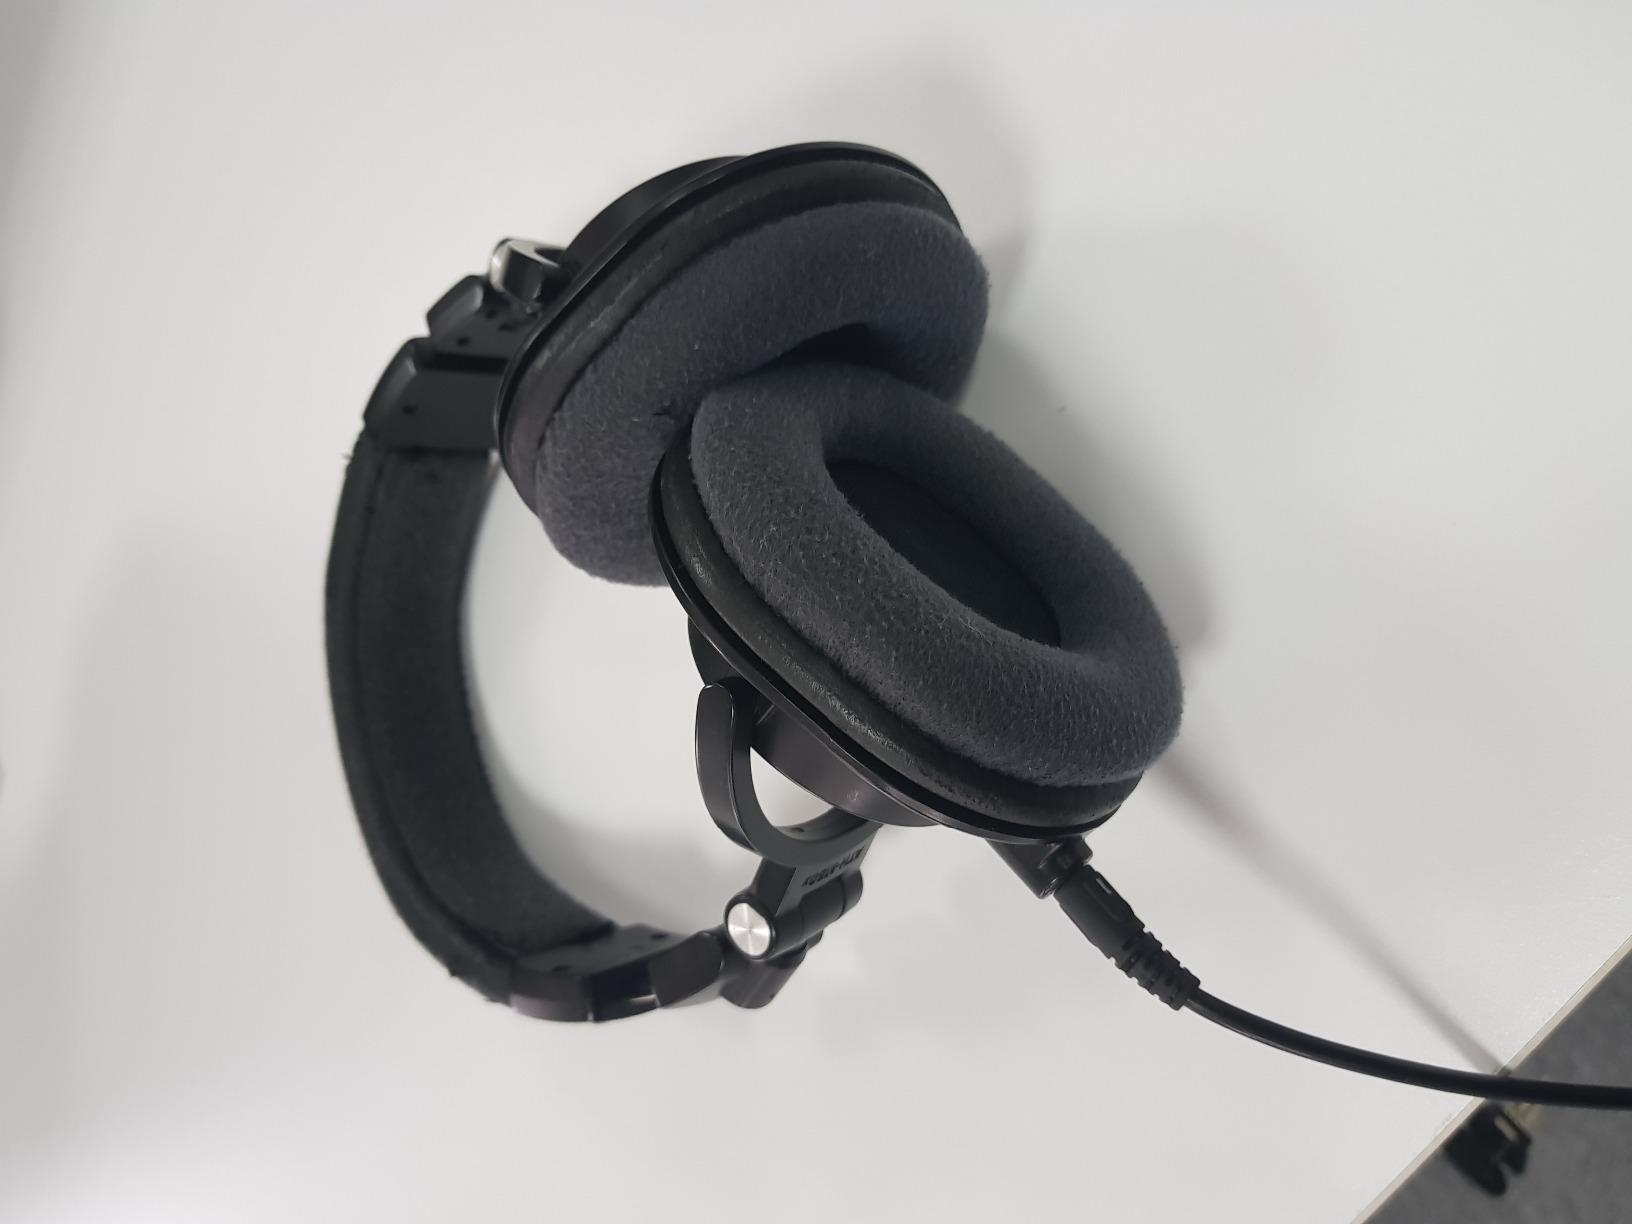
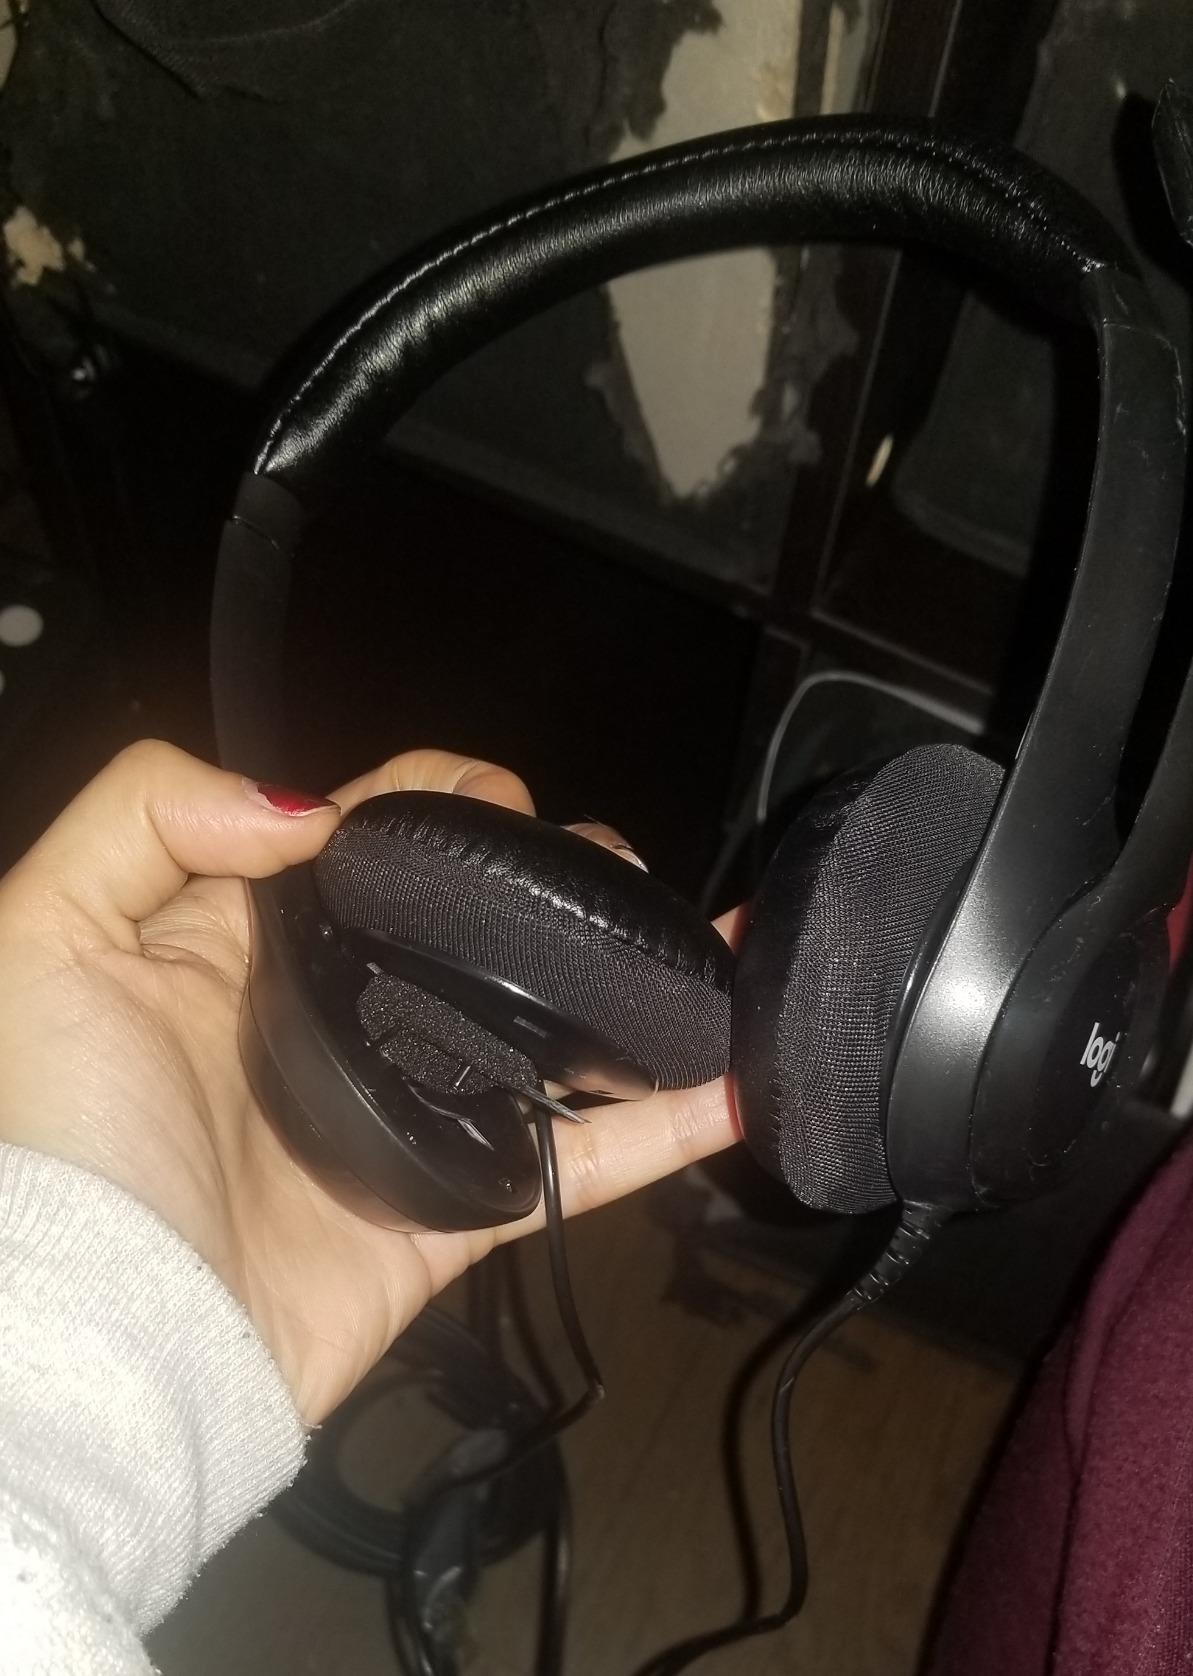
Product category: headphones
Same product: no